Alfred Hitchcock Presents (1985 TV series)

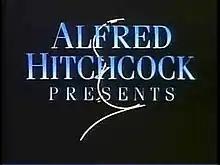
Title card

Alfred Hitchcock Presents, sometimes called The New Alfred Hitchcock Presents, is an American television anthology series that originally aired on NBC for one season from September 29, 1985 to May 4, 1986, and on the USA Network for three more seasons, from January 24, 1987, to July 22, 1989, with a total of four seasons consisting of 76 episodes. The series is an updated version of the 1955 series of the same name.